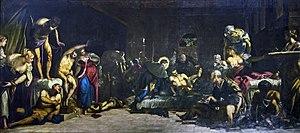
Jacopo Robusti, dit Tintoretto, en français le Tintoret, est un peintre vénitien de la Renaissance, que l’on associe au mouvement artistique du maniérisme de l’école vénitienne.
La Renaissance vénitienne est la déclinaison de l'art de la Renaissance développé à Venise entre les XVᵉ et XVIᵉ siècles.
L'église Saint-Roch est un édifice religieux catholique de la fin du XVᵉ siècle situé dans le quartier San Polo de Venise en Italie.